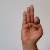
The image shows a hand gesture representing the letter 'F' in Indian Sign Language.